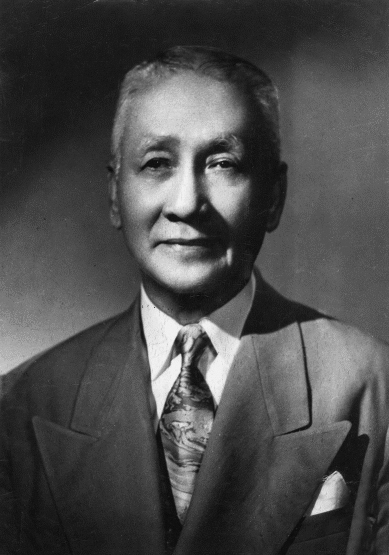
เซร์ฮิโอ โอสเมญญา

เซร์ฮิโอ โอสเมญญา (; 9 กันยายน พ.ศ. 2421 – 19 ตุลาคม พ.ศ. 2504) เป็นนักการเมืองชาวฟิลิปปินส์ ผู้ที่ได้ดำรงตำแหน่งรายนามประธานาธิบดีฟิลิปปินส์|ประธานาธิบดีคนที่สามของฟิลิปปินส์ ตั้งแต่ปีพ.ศ. 2487 ถึงพ.ศ. 2489 เขาเป็นรองประธานาธิบดีของมานูเอล เอเล. เกซอน เมื่อเกซอนเสียชีวิตอย่างกะทันหันในปีพ.ศ. 2487 โอสเมญญาก็ได้ดำรงตำแหน่งแทนเมื่ออายุได้ 65 ปีกลายเป็นผู้ดำรงตำแหน่งประธานาธิบดีที่อายุมากที่สุด (ครองสถิติจนกระทั่งโรดรีโก ดูแตร์เตในวัย 71 ปี ได้รับเลือกตั้งเมื่อปีพ.ศ. 2559) เป็นผู้ก่อตั้งพรรคนาซิโอนาลิสตา โอสเมญญาเป็นชาววิซายันคนแรกที่ได้เป็นประธานาธิบดีMolina, Antonio. "The Philippines: Through the centuries". Manila: University of Santo Tomas Cooperative, 1961
ก่อนที่จะได้ดำรงตำแหน่งในพ.ศ. 2487 โอสเมญญาทำหน้าที่เป็นผู้ว่าราชการจังหวัดเซบูจาก 2449 ถึง 2450 สมาชิกและประธานสภาผู้แทนราษฎรแห่งฟิลิปปินส์ตั้งแต่ 2450 ถึง 2465 และ วุฒิสมาชิกในวุฒิสภาชุดที่ 10 สิบสามปีซึ่งเขาทำหน้าที่เป็นประธานวุฒิสภาชั่วคราว ในปี 2478 ในเขาได้รับการเสนอชื่อเข้าชิงตำแหน่งประธานวุฒิสภาโดยมานูเอล เอเล. เกซอนสำหรับการเลือกตั้งประธานาธิบดีในปีนั้น ทั้งคู่ได้รับการเลือกตั้งใหม่ใน ปีพ.ศ. 2484Celso G. Cabrera. "Rodriguez is Nominated as Osmeña's Running-Mate", "Manila Chronicle", 22 January 1946, pg. 2
== อ้างอิง ==
หมวดหมู่:ประธานาธิบดีฟิลิปปินส์
หมวดหมู่:รองประธานาธิบดีฟิลิปปินส์
หมวดหมู่:เครือรัฐฟิลิปปินส์
หมวดหมู่:นักการเมืองฟิลิปปินส์
หมวดหมู่:นักกฎหมายชาวฟิลิปปินส์
หมวดหมู่:ประธานสภาผู้แทนราษฎรฟิลิปปินส์
หมวดหมู่:รัฐมนตรีว่าการกระทรวงศึกษาธิการฟิลิปปินส์
หมวดหมู่:รัฐมนตรีว่าการกระทรวงสาธารณสุขฟิลิปปินส์
หมวดหมู่:รัฐมนตรีว่าการกระทรวงสวัสดิการสังคมและพัฒนาการฟิลิปปินส์
หมวดหมู่:บุคคลจากเซบู (เมือง)
หมวดหมู่:คริสต์ศาสนิกชนนิกายโรมันคาทอลิกชาวฟิลิปปินส์
หมวดหมู่:ชาวฟิลิปปินส์เชื้อสายจีน